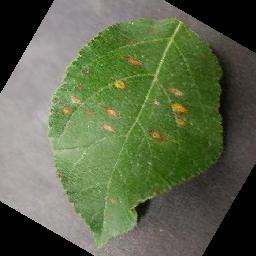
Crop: apple
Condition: cedar_rust